Hokota Station

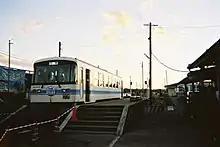
series KR505 and the station at dusk

As the station was selected「関東の駅100選」, there was a plan of keeping the station building, but the station building was demolished since the station building was a rather decrepit old facility. Volunteers have established ""鉾田駅保存会"" since 1 February 2008 and they tenanted the former site of the station and have purchased two vehicles of Kashima Railway from Kanto Railway. So, they operated and showed the vehicles once a month. But, they expired with Kanto Railway, so they moved the vehicles from this station to Hotpark Hokota（a facility for bathing） in 2009. And, they have donated the vehicles to Hokota, Ibaraki, but the vehicles have been maintained.